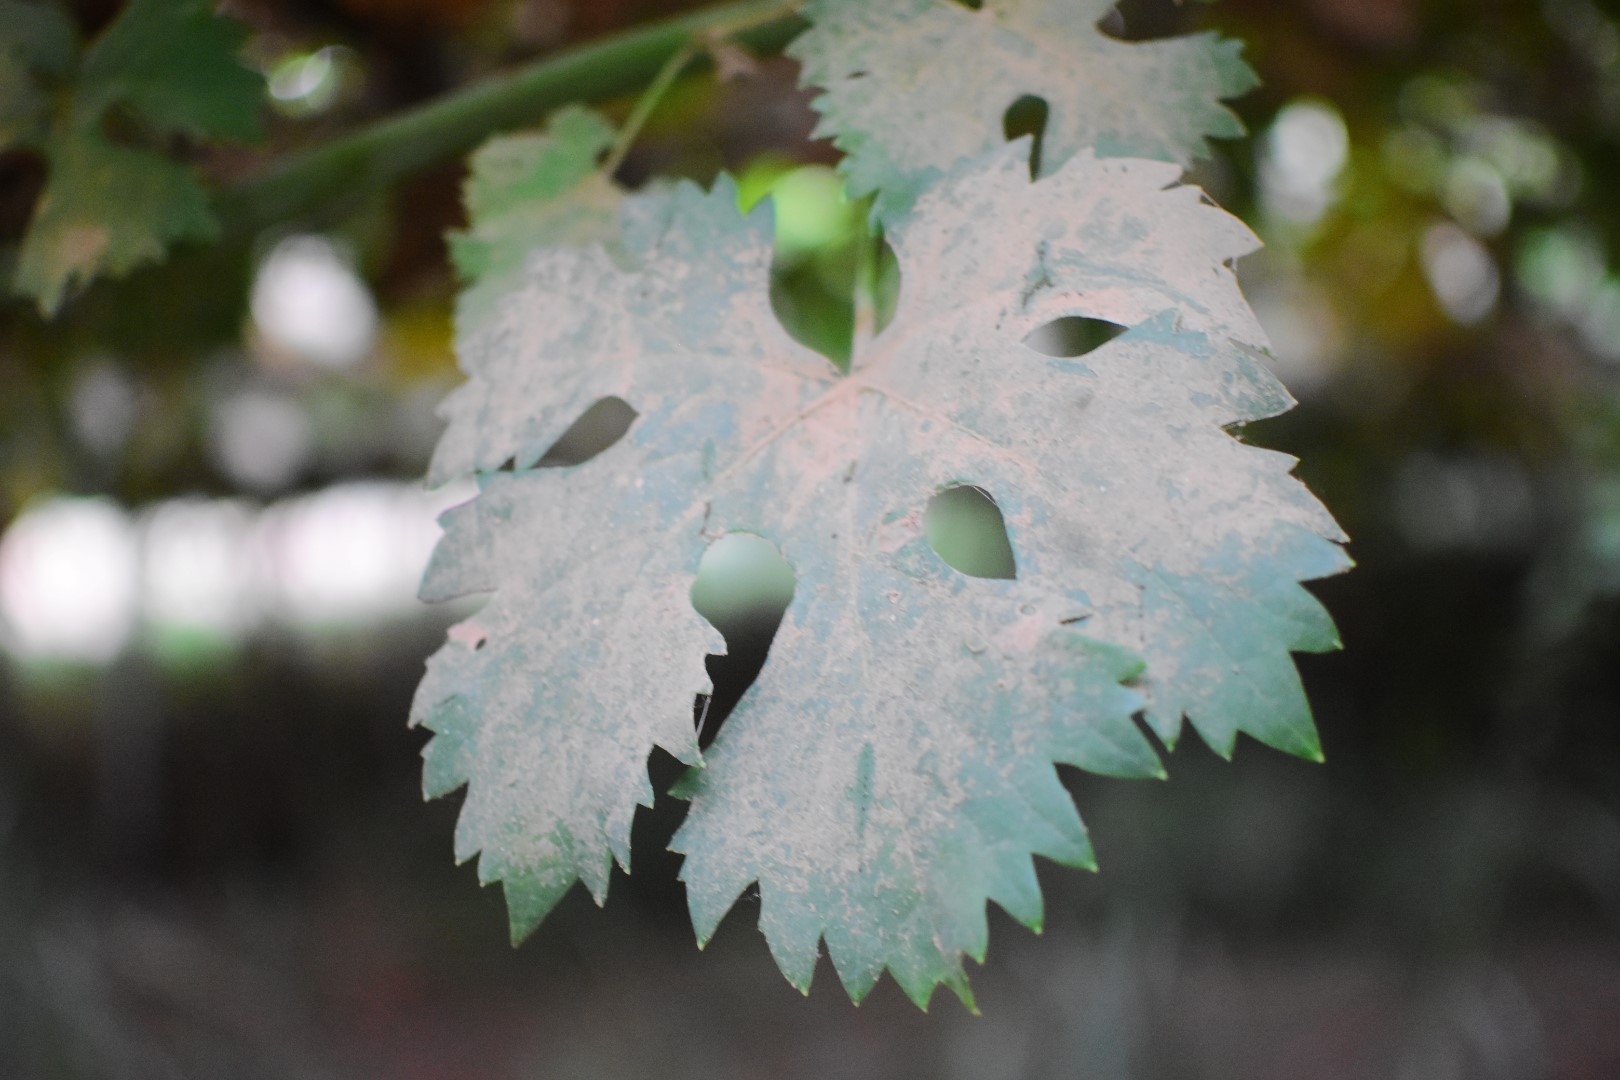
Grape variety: Aswud Balad